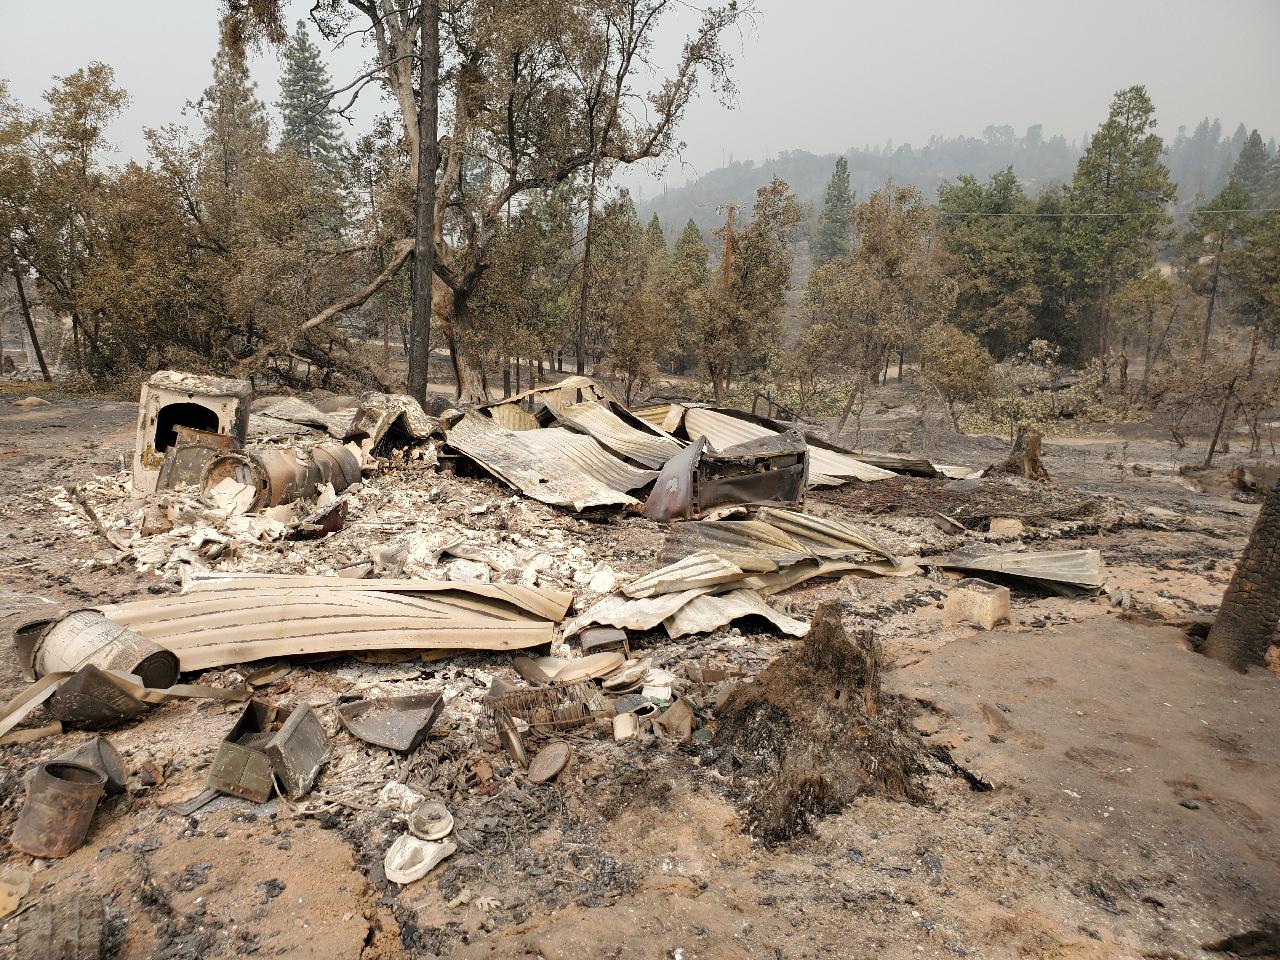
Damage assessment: destroyed